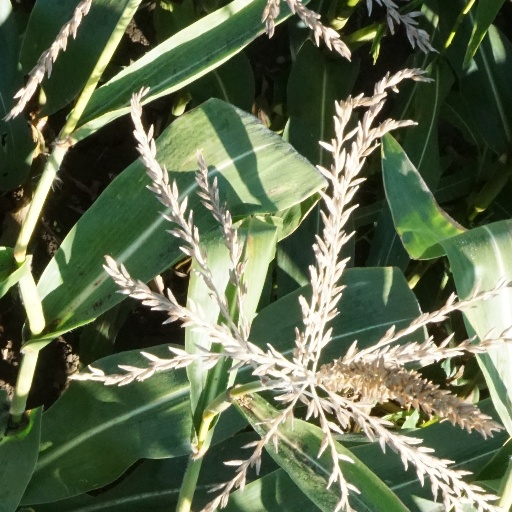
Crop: maize; corn